KBS Tuff

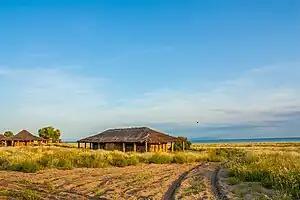
The National Museums of Kenya Koobi Fora offices and camp, Sibiloi National Park. The KBS Tuff is found in Koobi Fora.

The KBS Tuff was first reported and described by Kay Behrensmeyer (hence "KBS", Kay Behrensmeyer Site) in sediments that belong to Omo Group deposits in southern Ethiopia and northern Kenya. Within this larger group, the KBS has been found in the Shungura Formation in southern Ethiopia, In the Nachukui Formation on the west side of Lake Turkana in northern Kenya, and in the Koobi Fora Formation on the east side of Lake Turkana.